Karnataka Fire and Emergency Services

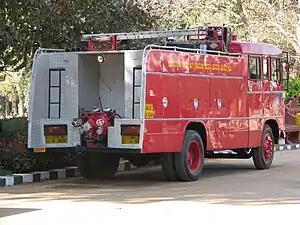
A fire truck in Bangalore

All buildings in the state are required to obtain a compliance certificate for fire safety from the department. The department has the right to recommend the withdrawal of licences to commercial structures that do not have proper fire fighting equipment on their premises.